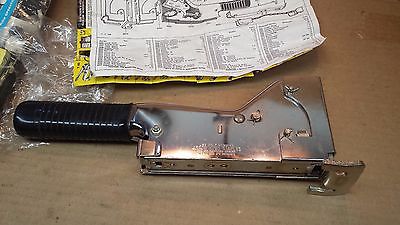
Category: stapler